Knowsley Road

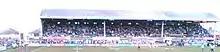
Family Stand

The Family Stand was the only section of the stadium which had a seated area, although there were still areas for standing supporters. The players entered the field from a gateway under the stand and the dugout was also in the Family Stand. The Family Stand contained an area for the media such as local radio stations. It was built after the Second World War, funded by local businesses. The actual design of the stand means that it only ran for two-thirds of that side of the pitch.